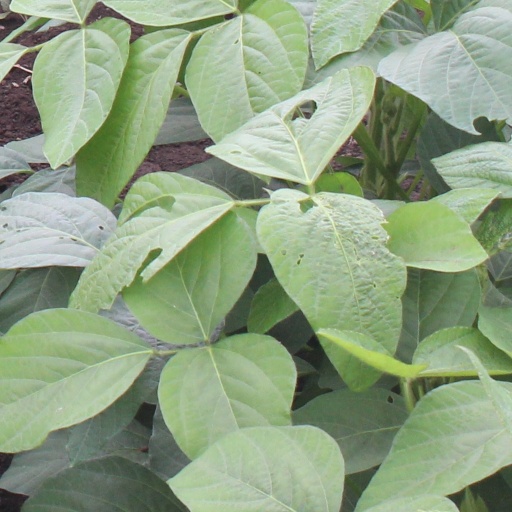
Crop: soybean